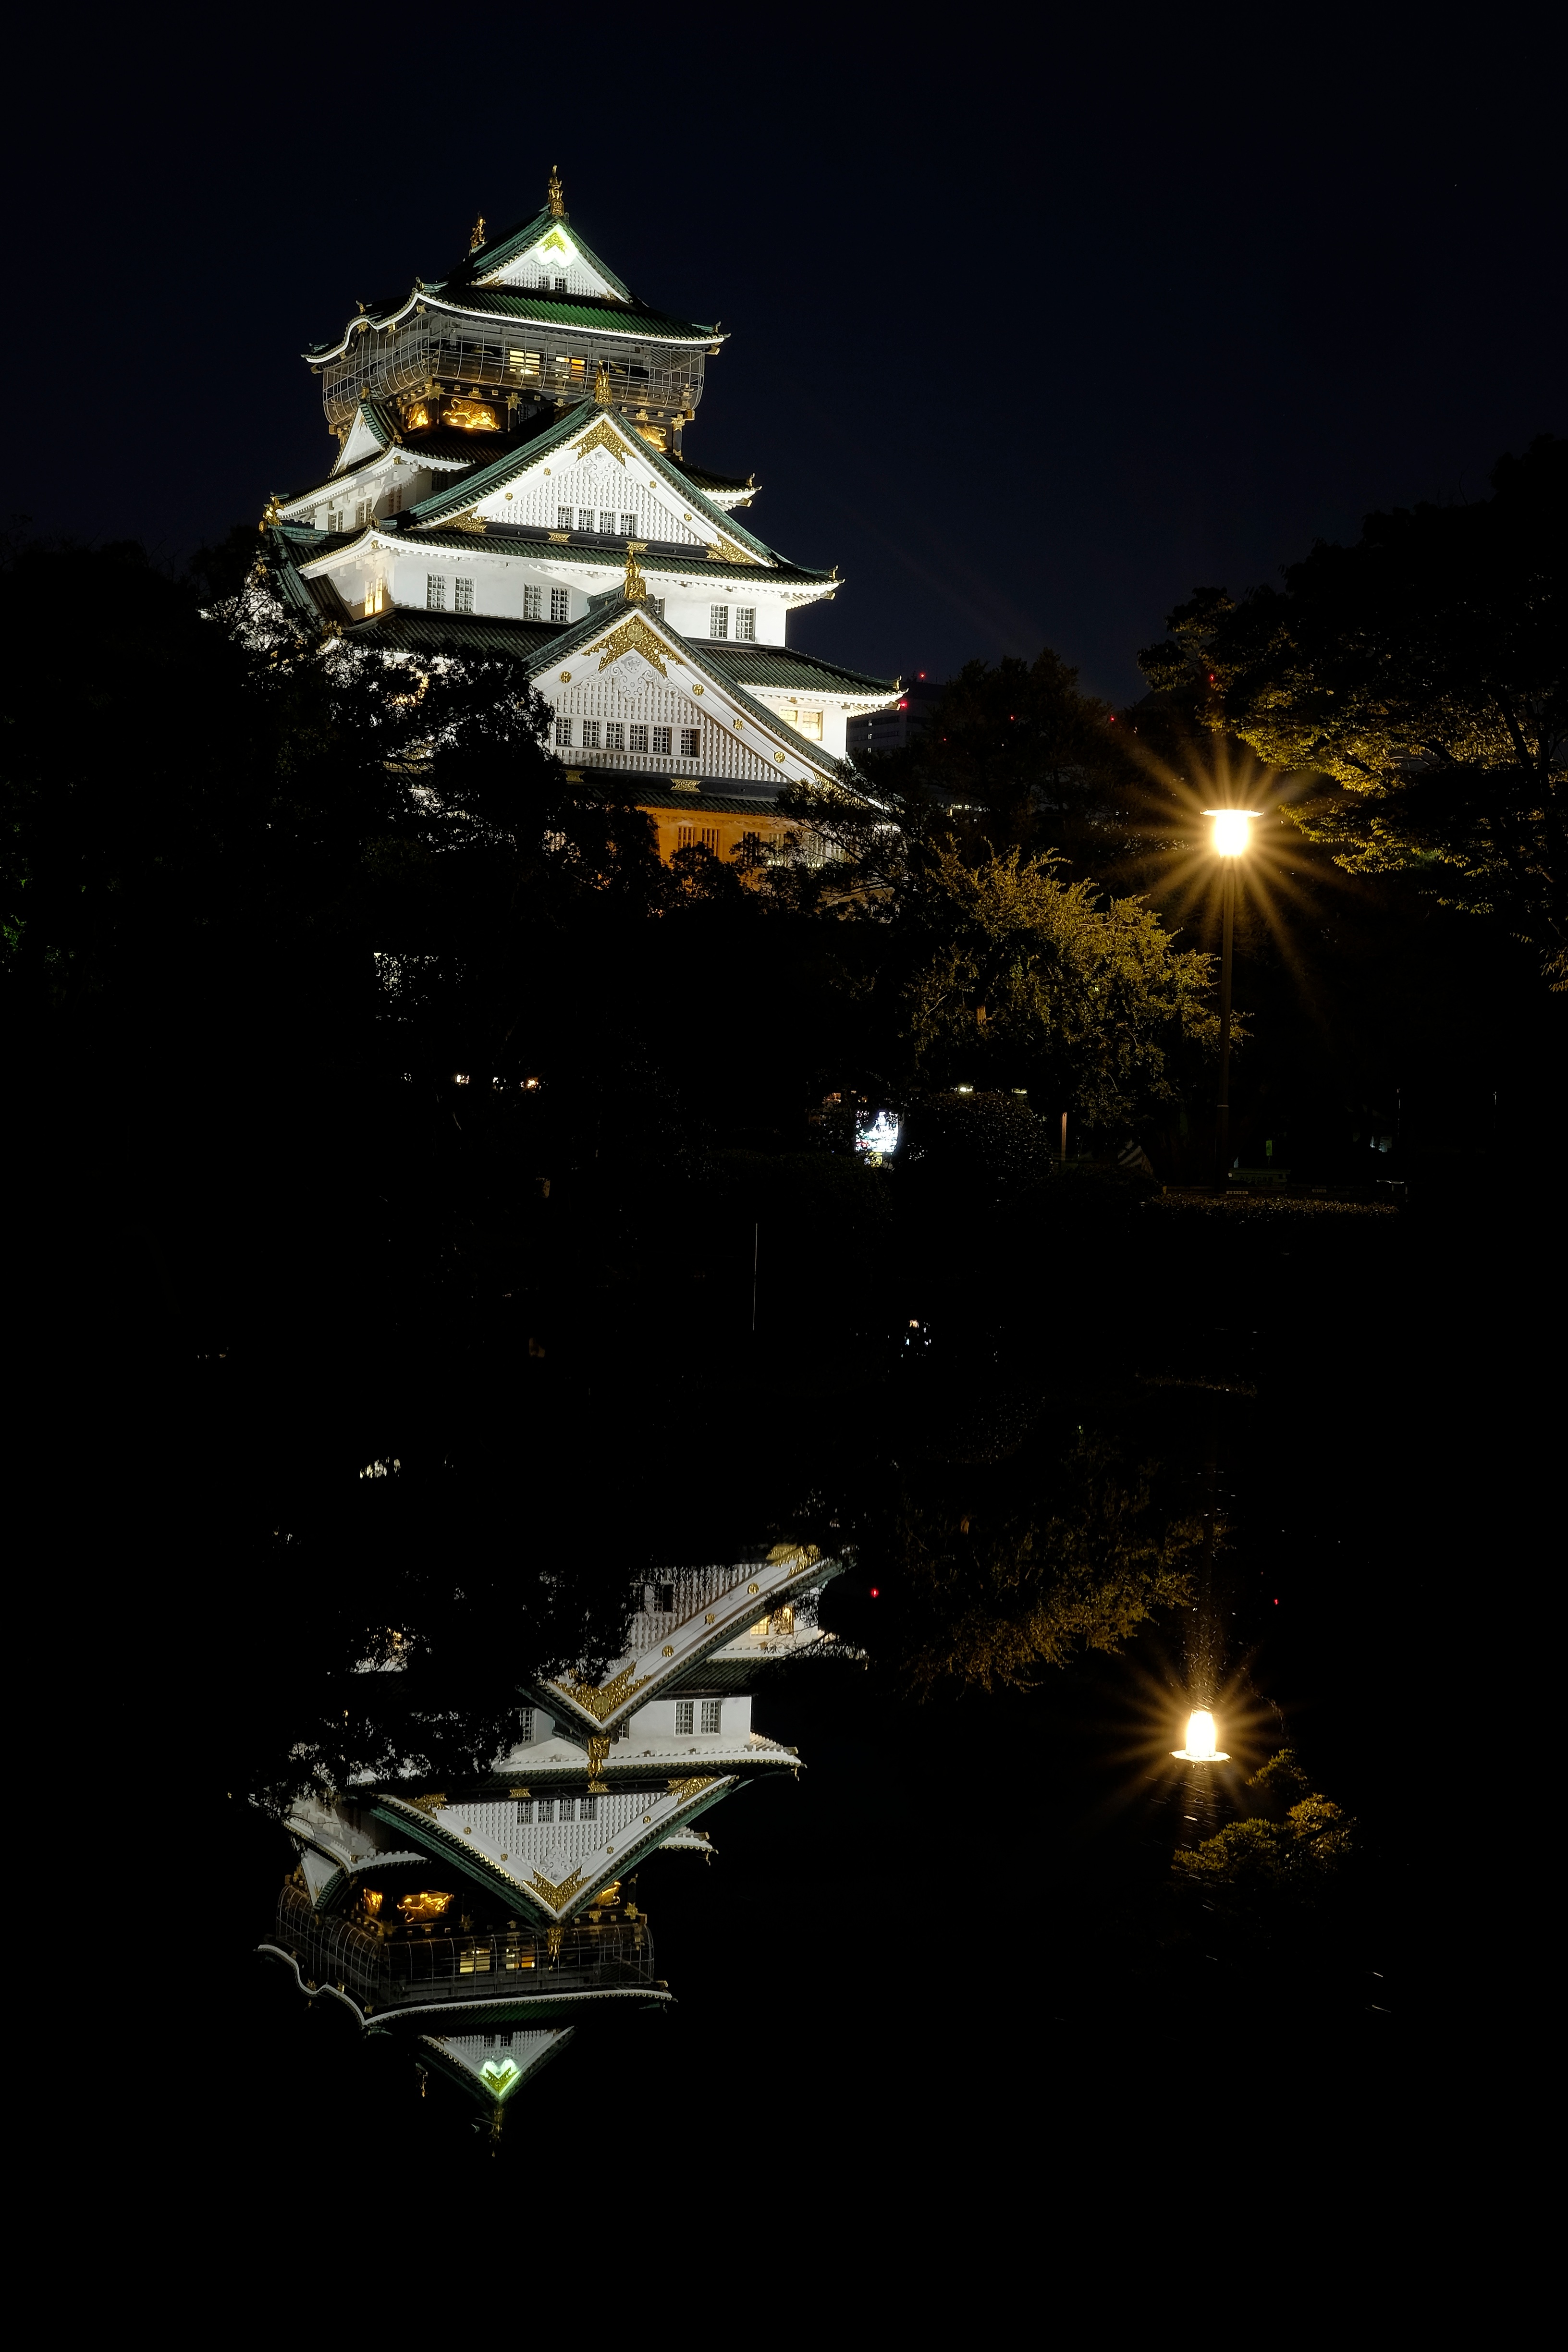
light, night, evening, reflection, vehicle, tower, darkness, lighting